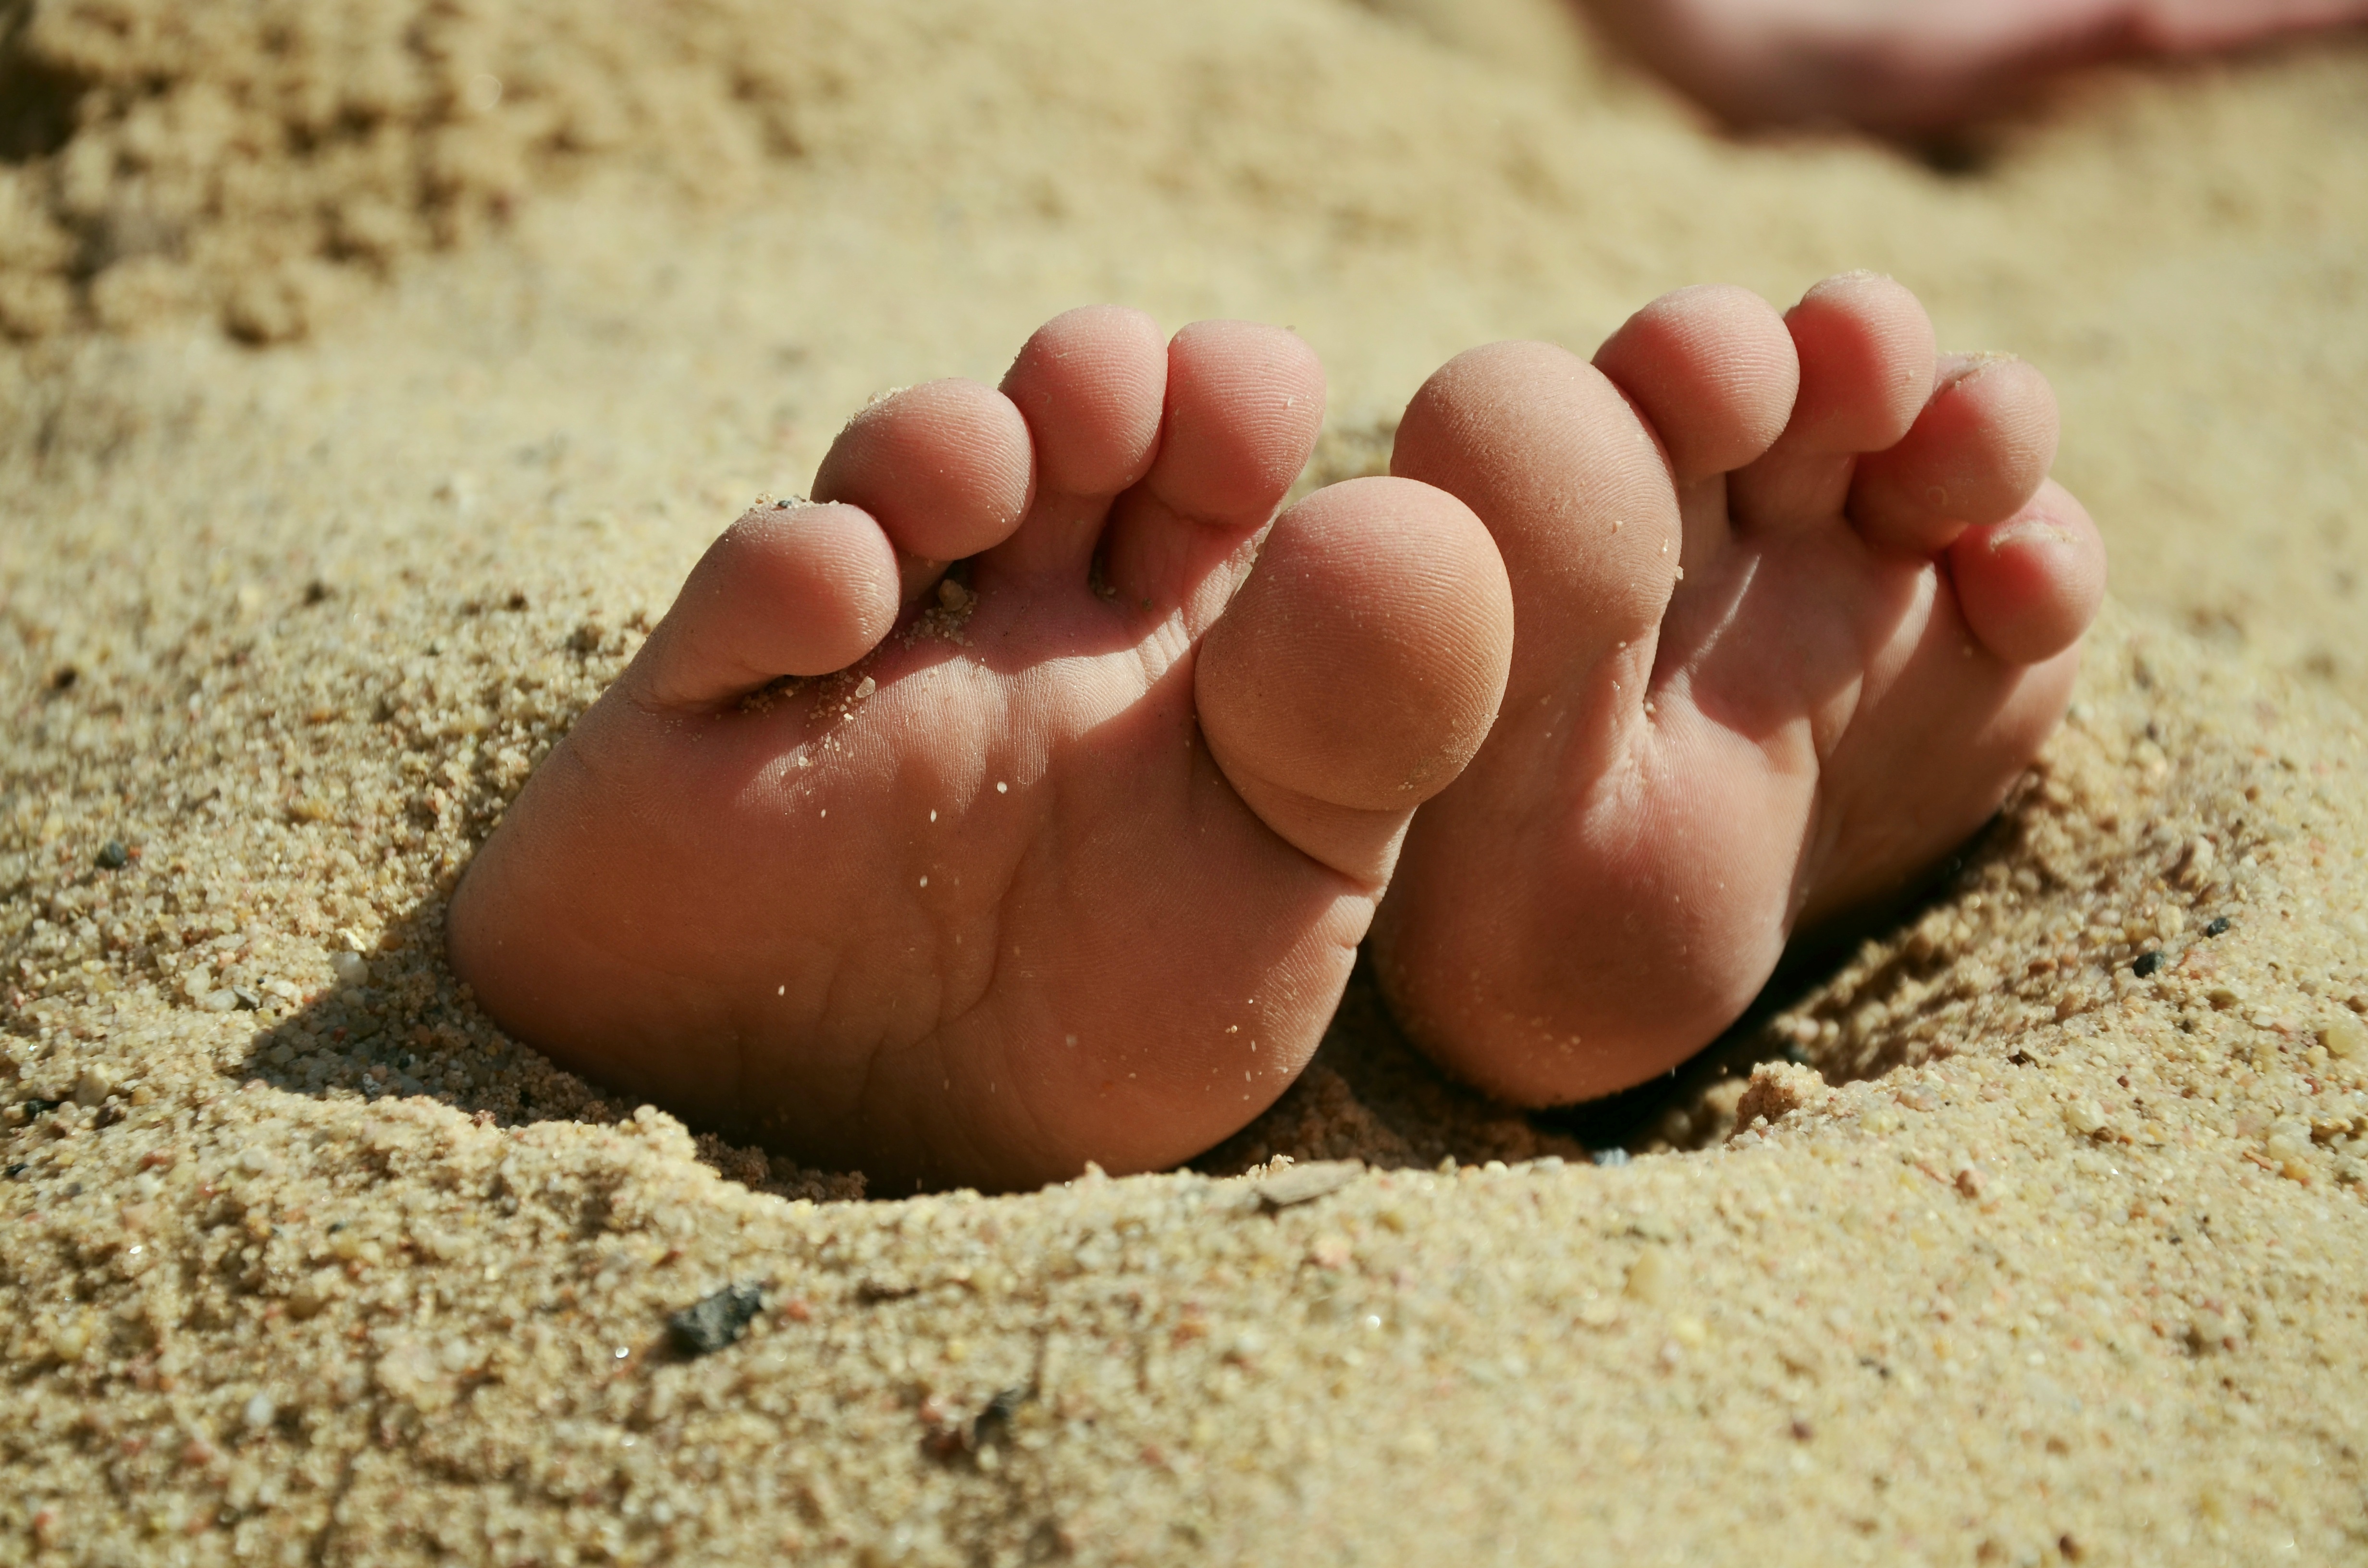
hand, beach, sand, feet, summer, leg, finger, foot, holiday, child, human, mouth, close up, human body, barefoot, sandy, organ, mood, toe, ten